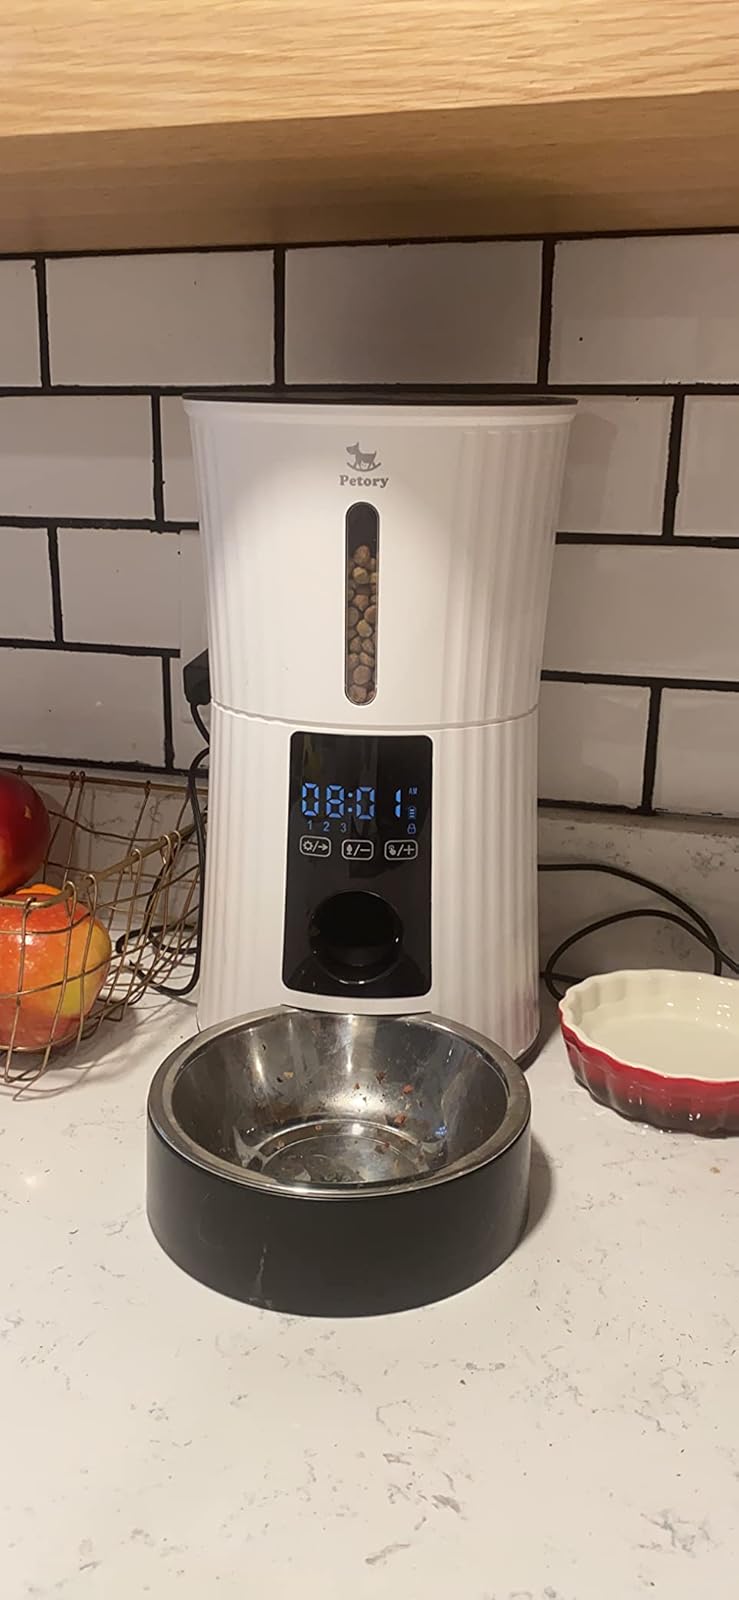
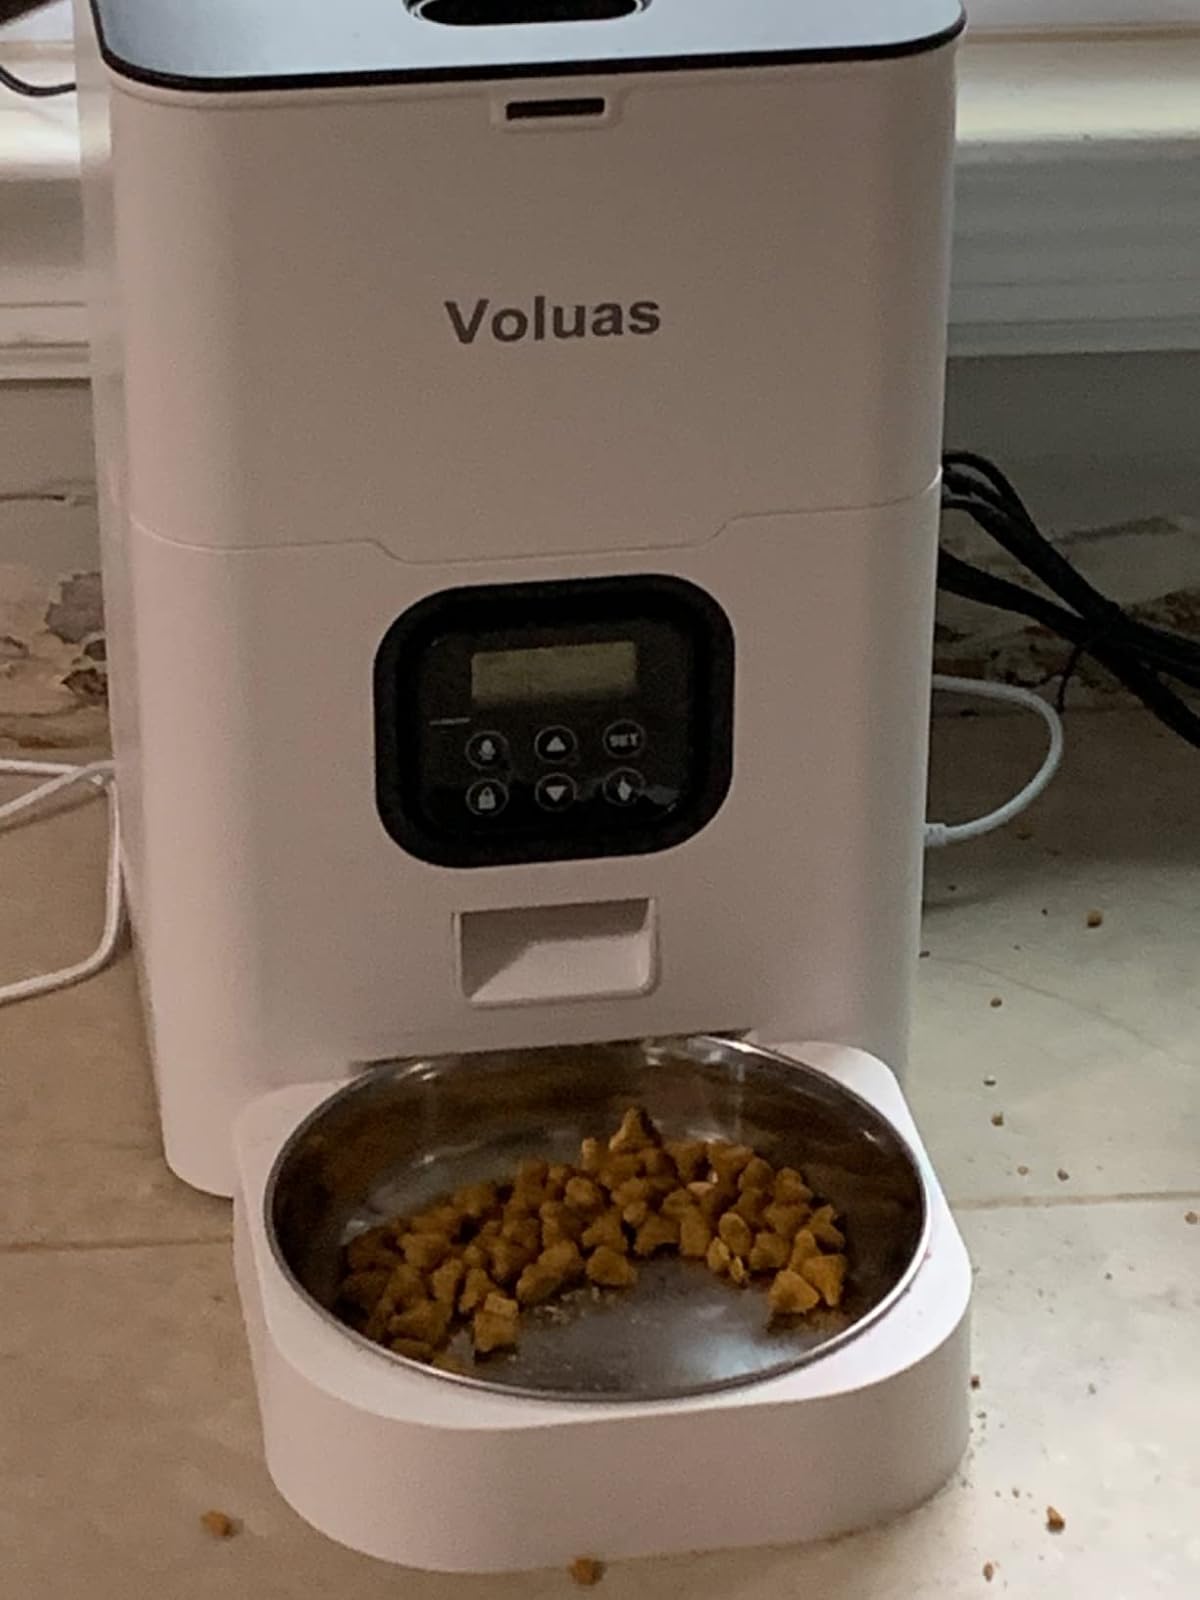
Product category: items_feeder
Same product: no